Butifarra Soledeñas
Also known as:
he - Hebrew: בוטיפארה סולדניאס
Category: meat (sausage)
Cuisine: Colombian
Associated cuisines: Colombian
Area: Colombia
Countries: Colombia
Region: South America

This dish is made from ground beef and pork with seasoning and spices. The meat is cut into pieces and boiled. The mixture is encased in intestine and tied off with string into sections.

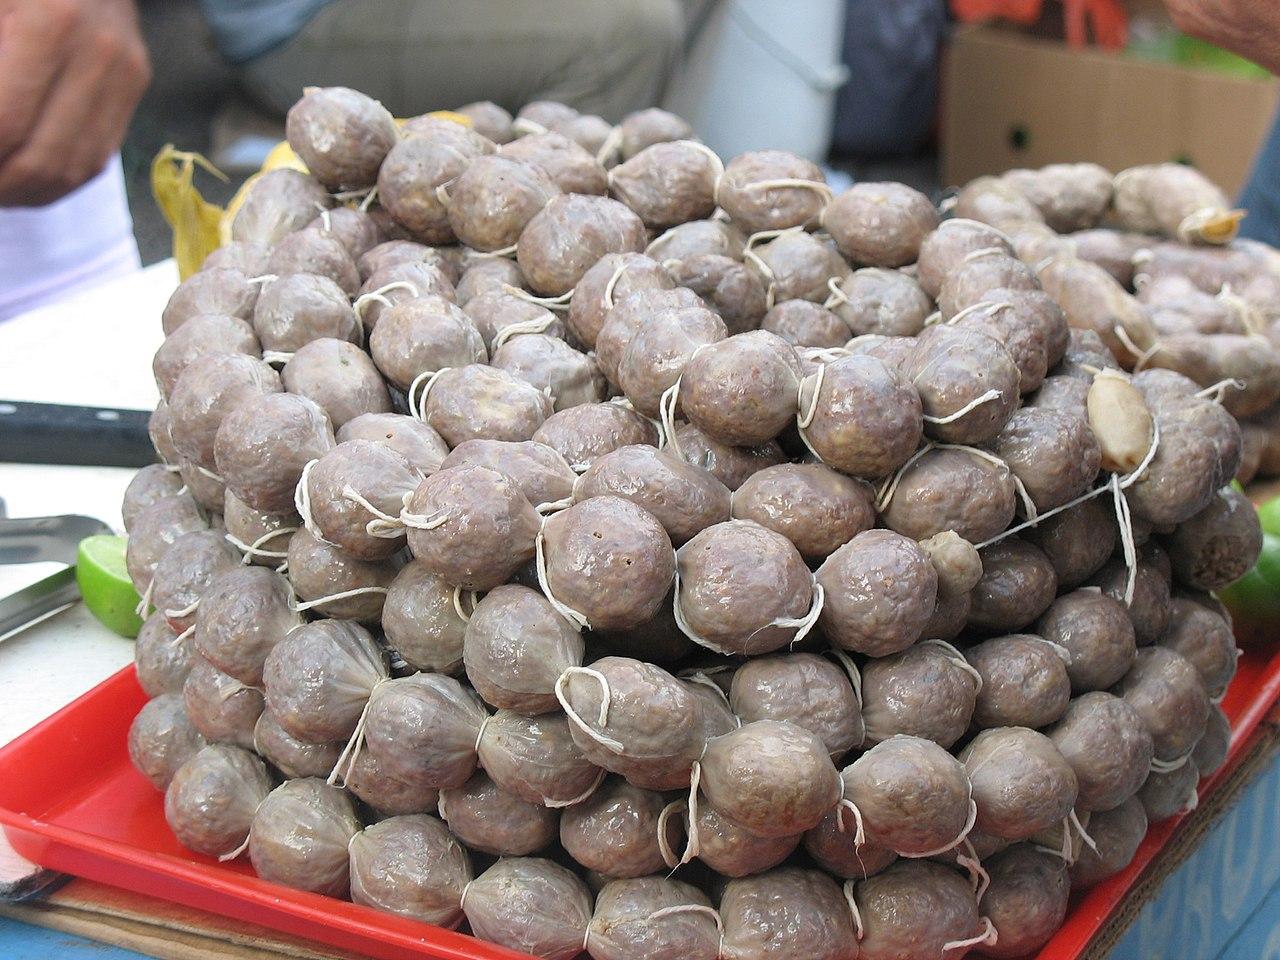
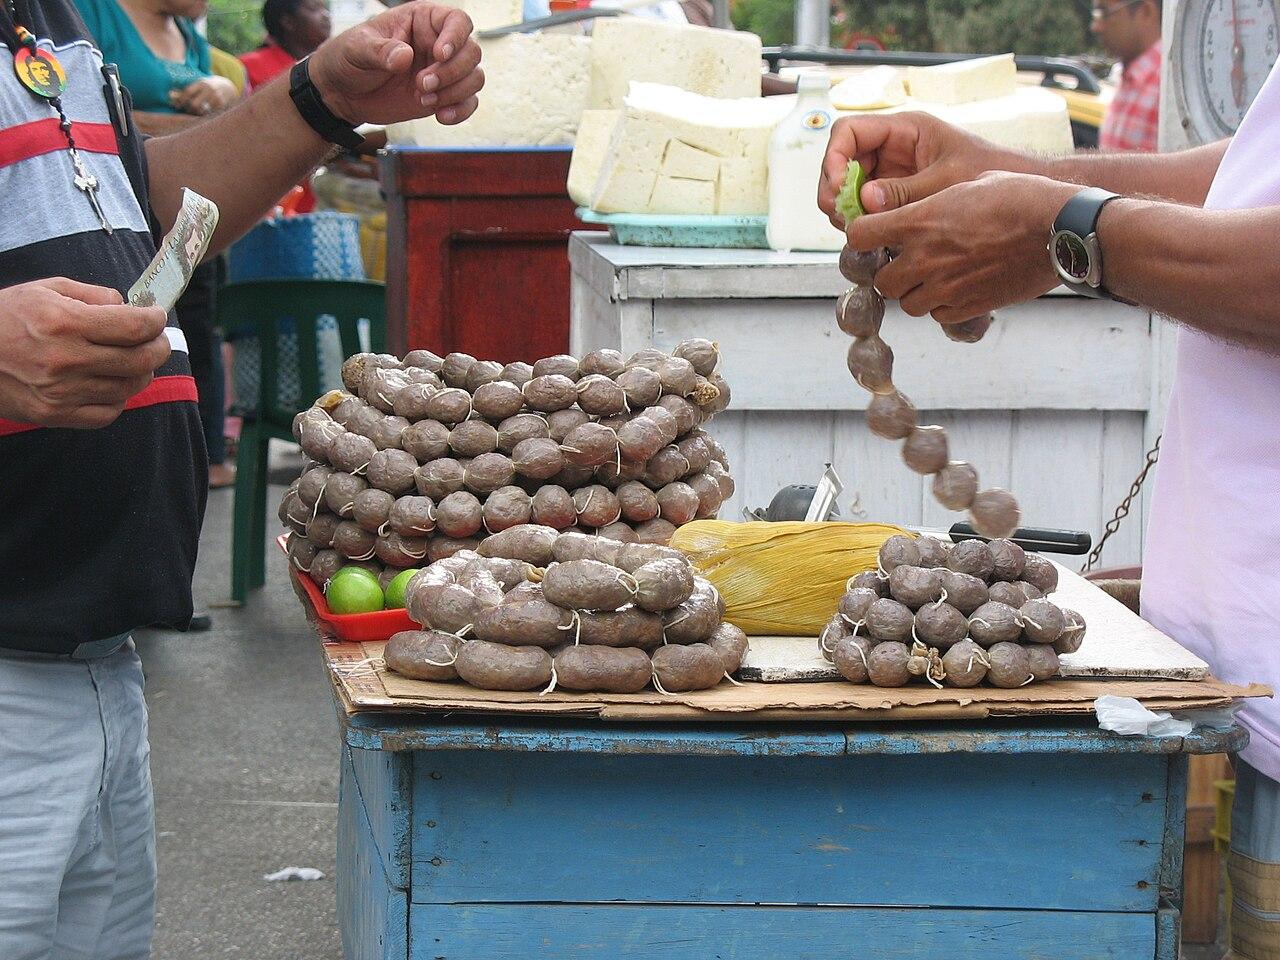